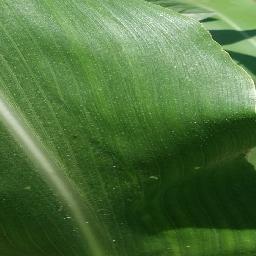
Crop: corn
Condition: (maize)_healthy